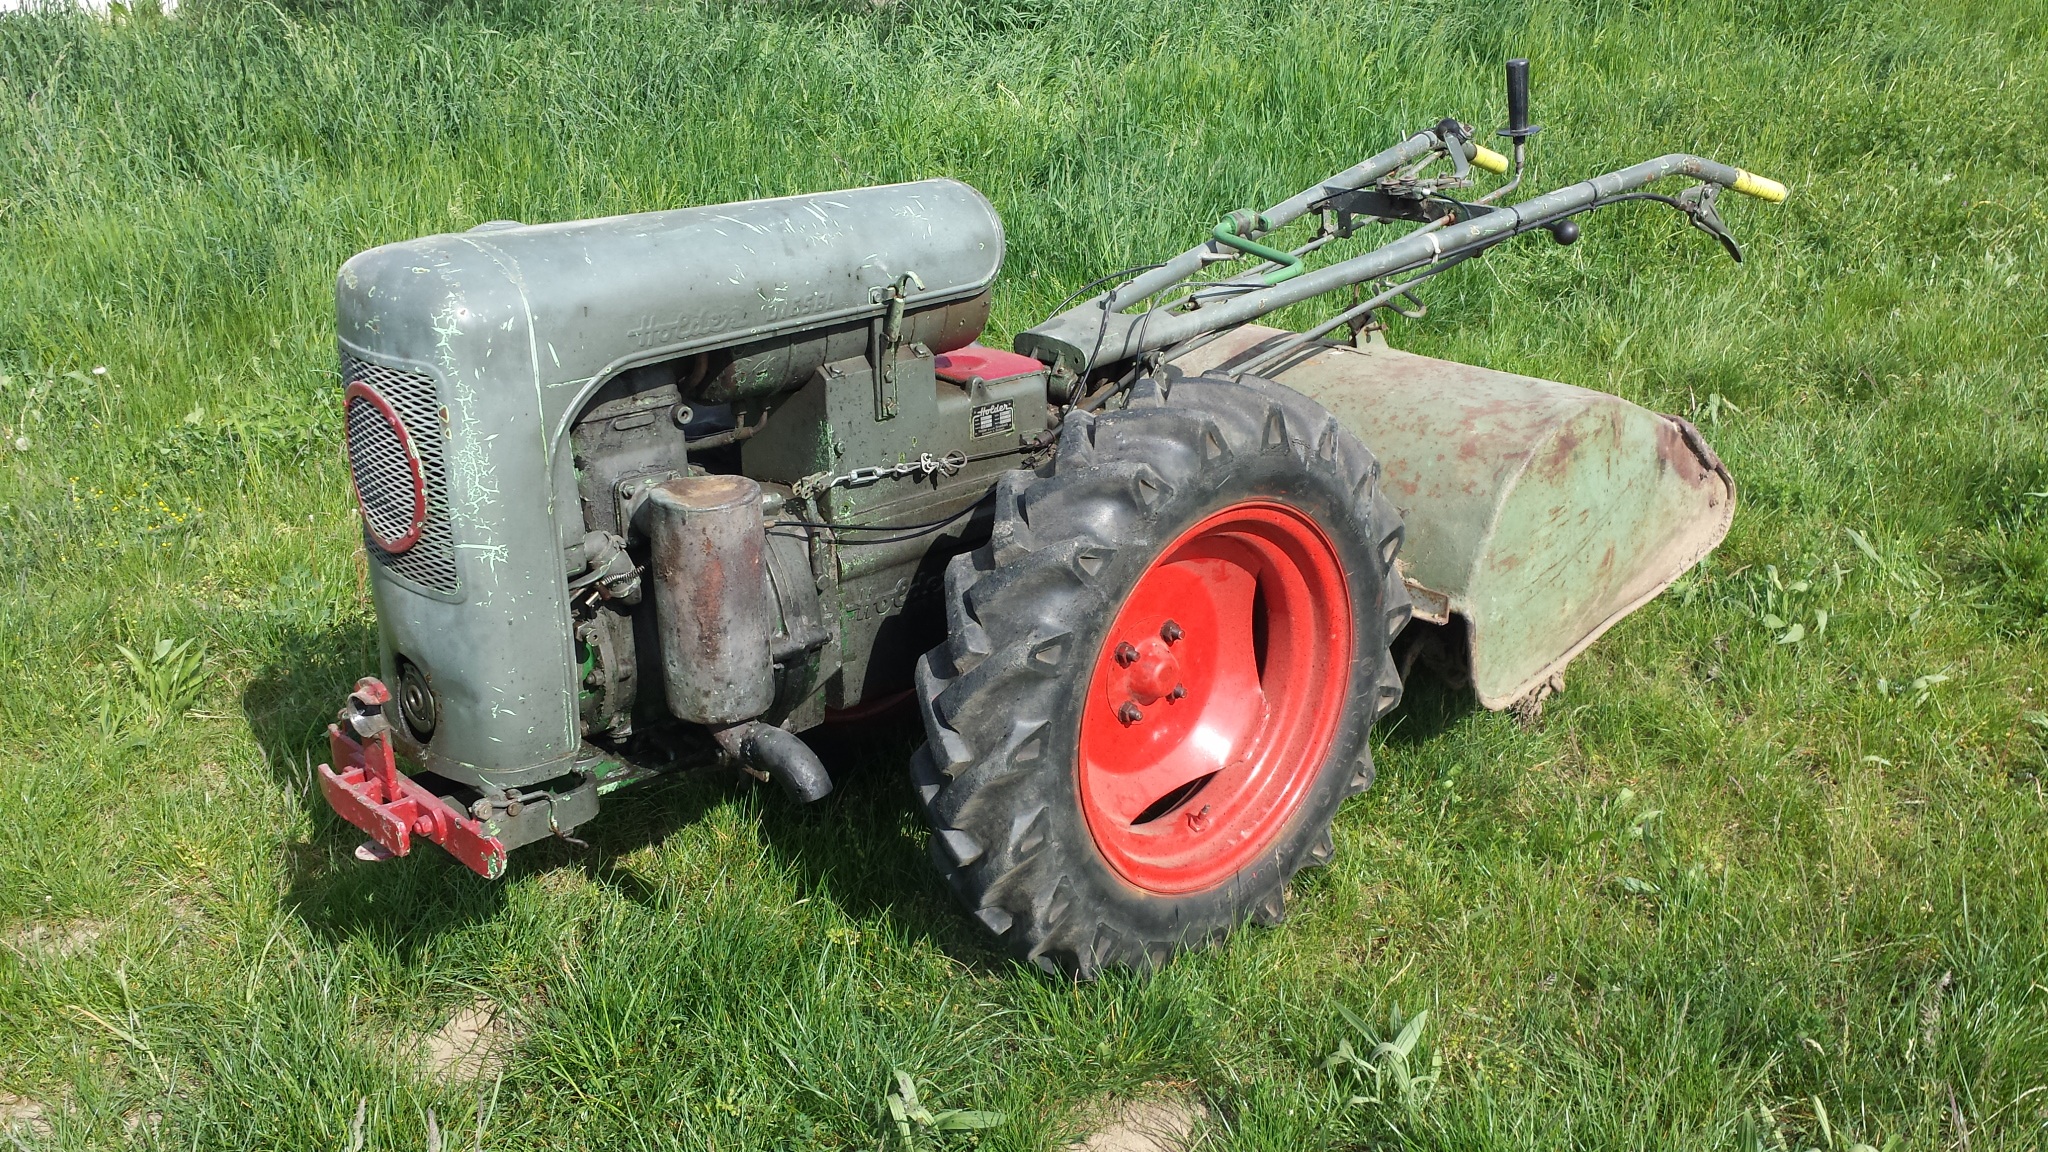
tractor, field, lawn, meadow, wheel, rural, green, vehicle, machine, dirty, agriculture, rusty, motor, diesel, oldtimer, harvester, arable, scruffy, agricultural machinery, holder, land vehicle, mulcher, milling machine, single axle, carrie